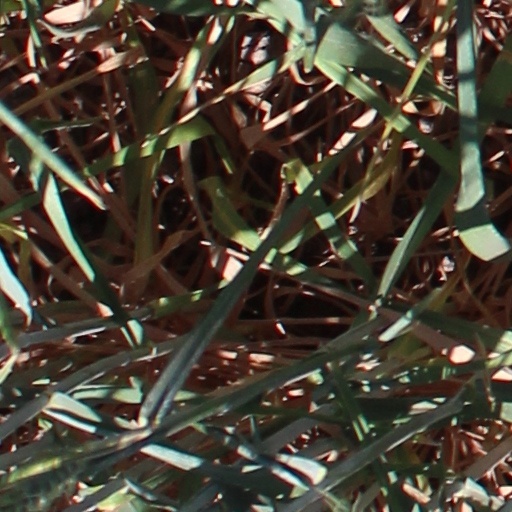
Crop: wheat